Apocalyptic beliefs among Latter-day Saints

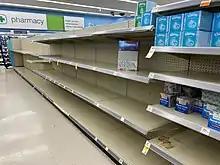
In the event of an apocalypse and supply shortage, Latter-day Saints store food in order to ensure their own personal health and safety.

The COVID-19 pandemic that began in the early months of 2020 created apocalyptic anxieties within Latter-day Saint communities. These events were especially concerning and impactful to church missionaries who were separated from their families or experiencing emergency evacuation from a foreign nation. Many Latter-day Saints relied on their emergency food and supply storage during the shortage.